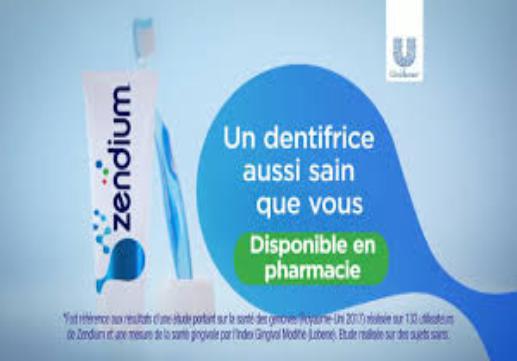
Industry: Medical